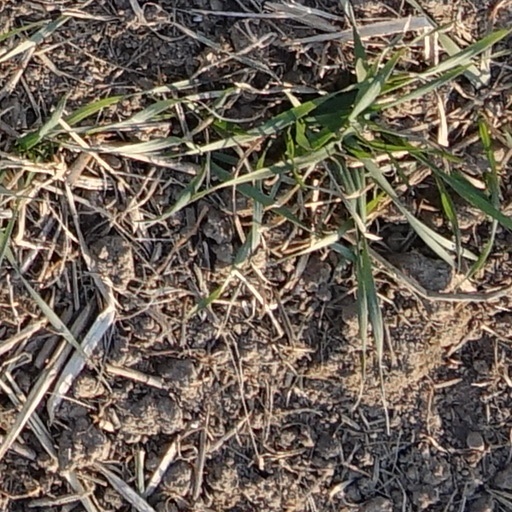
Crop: wheat